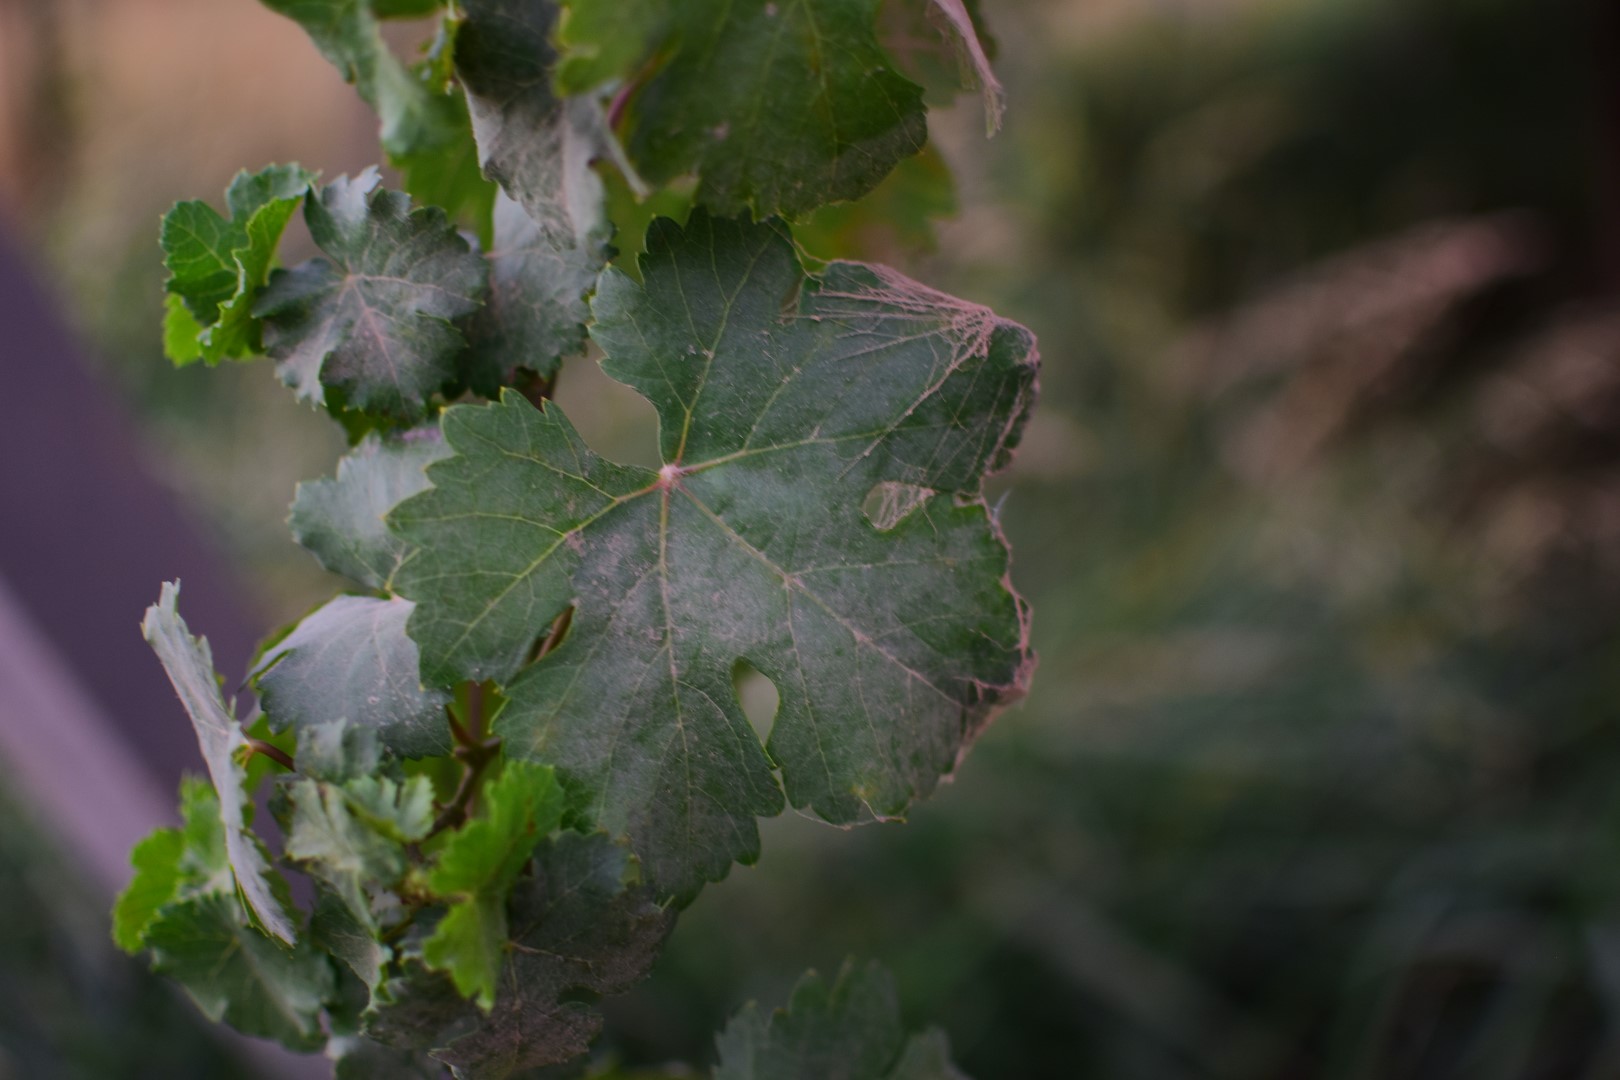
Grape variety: Aswud Balad